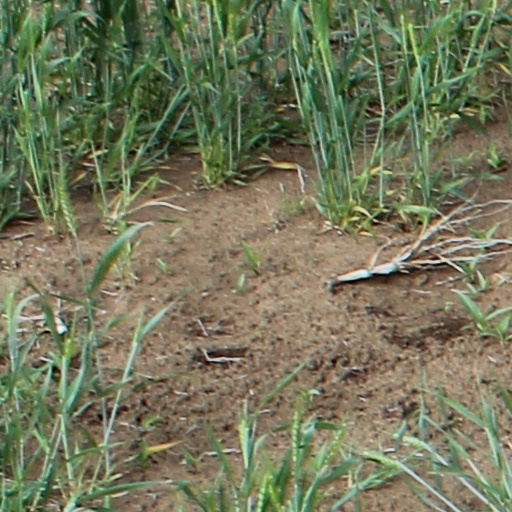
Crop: wheat